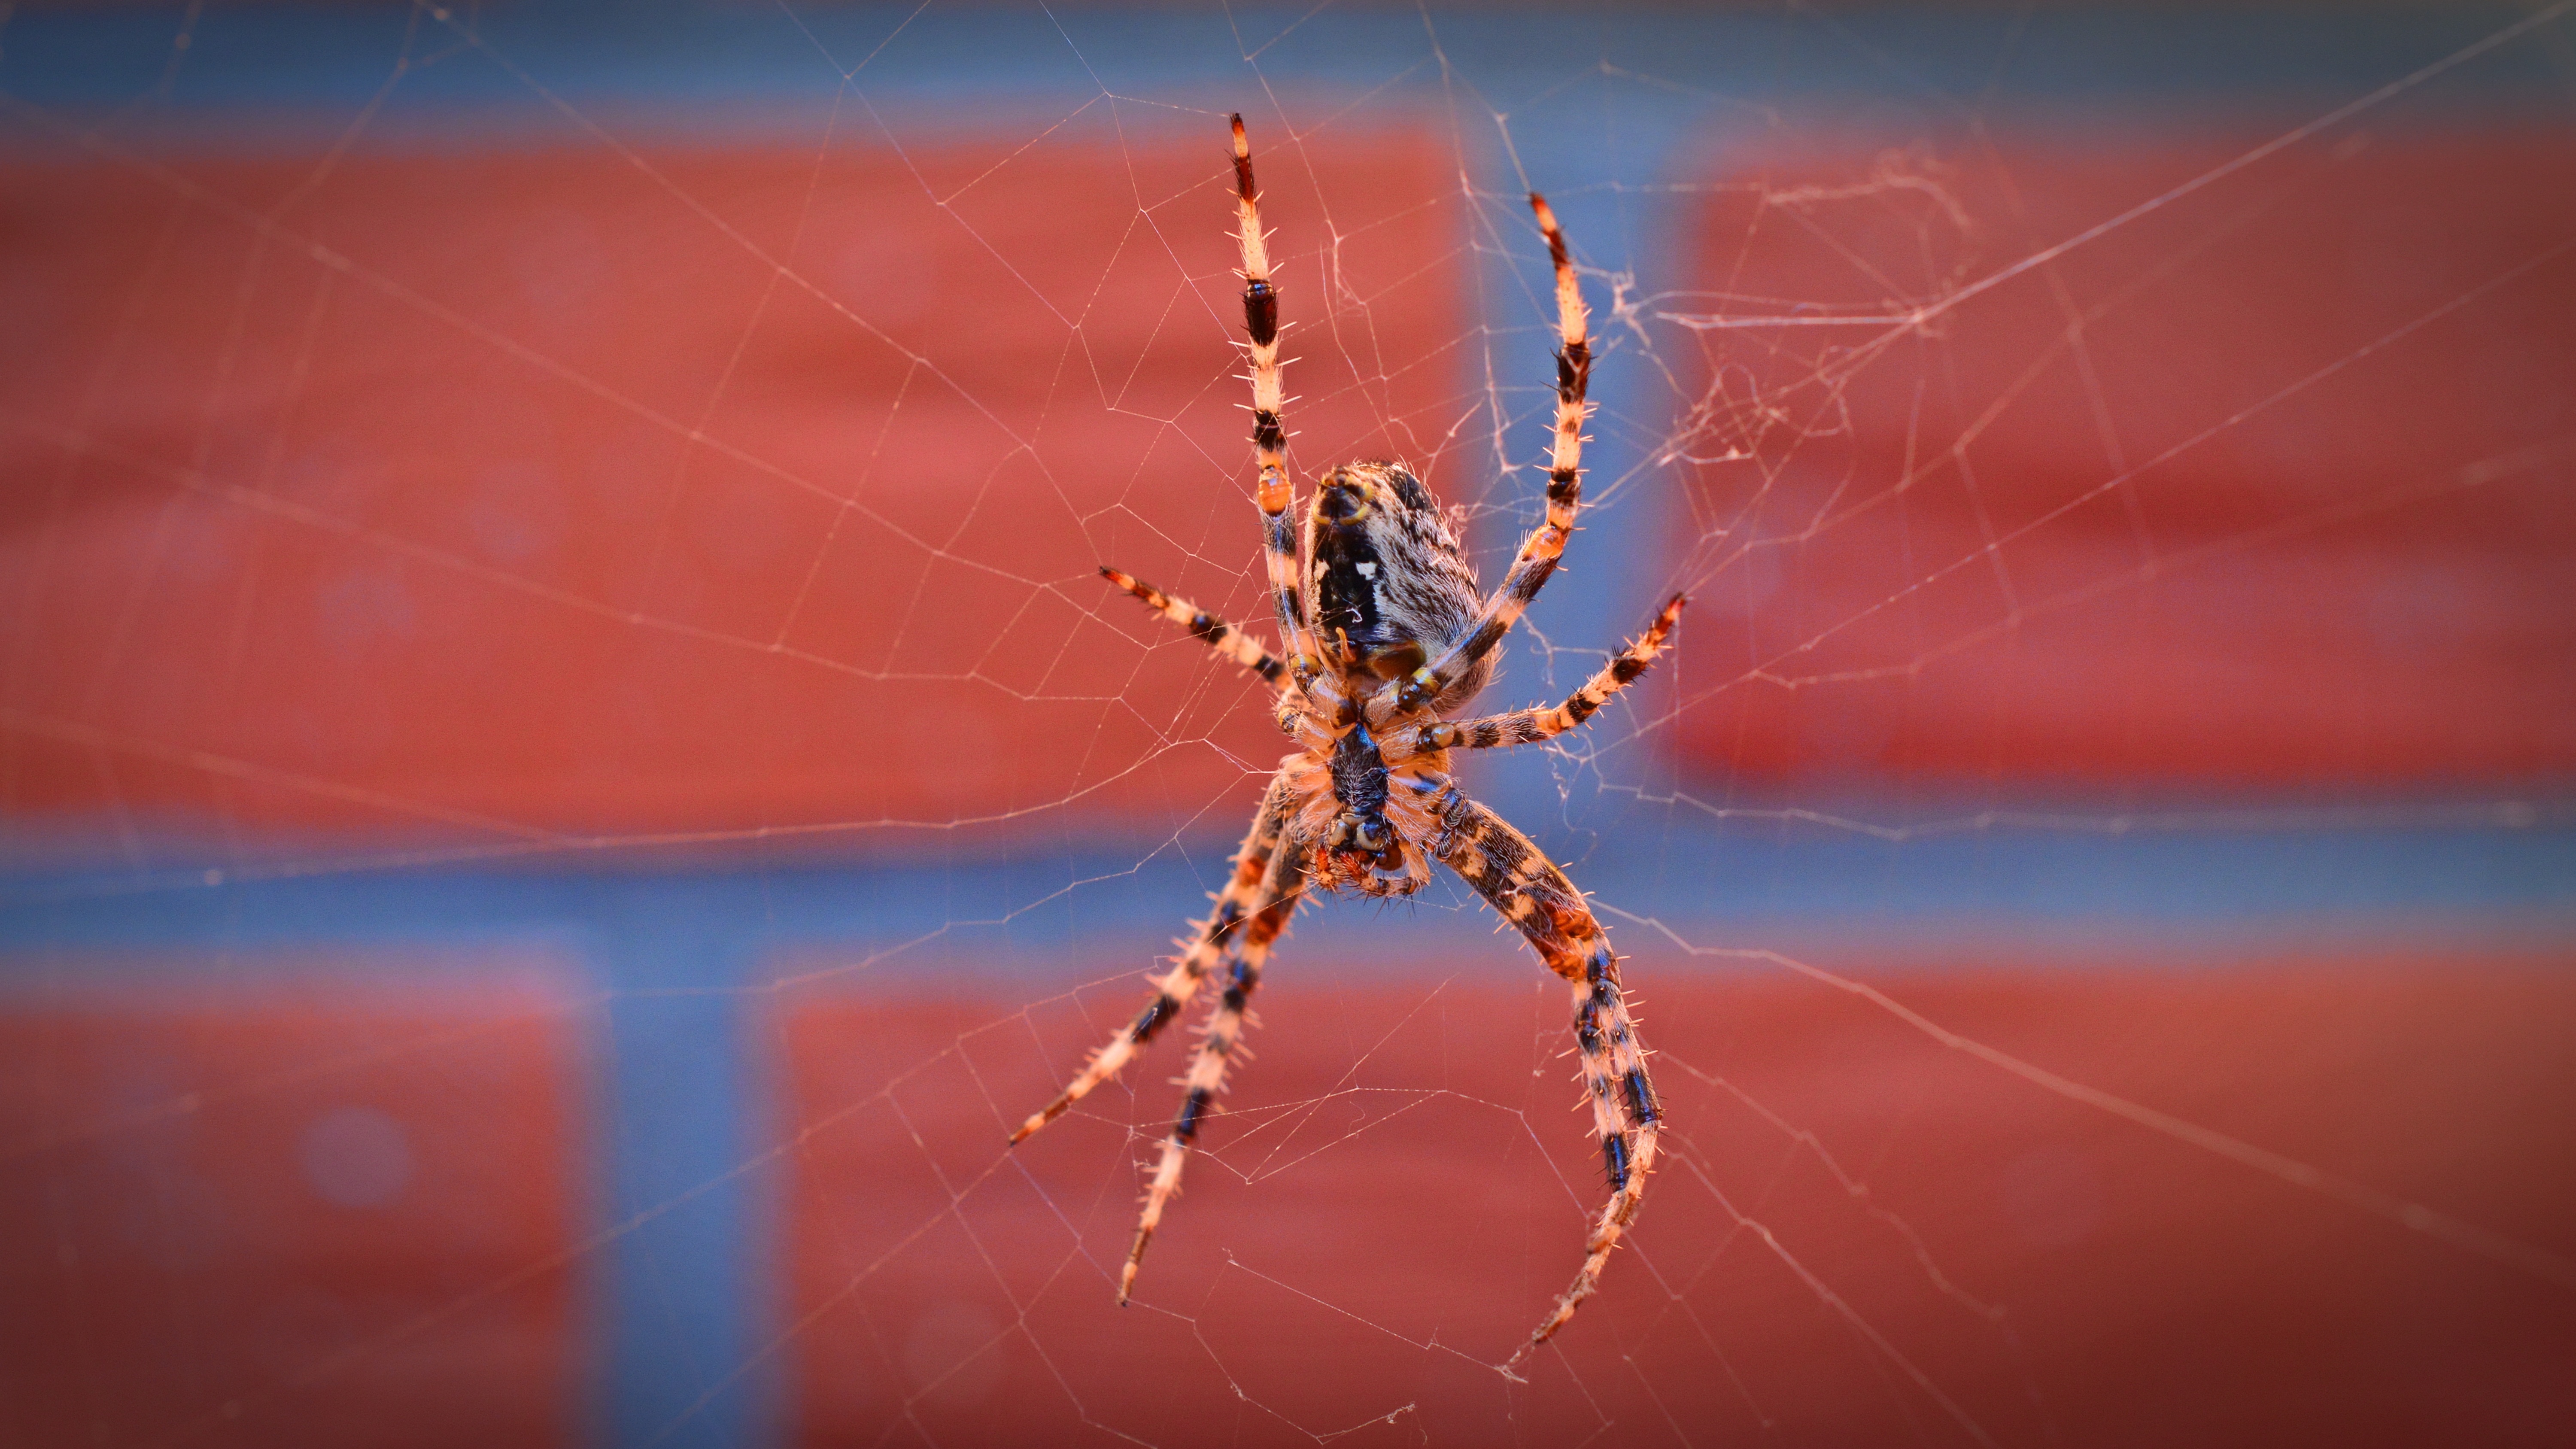
nature, photography, animal, insect, macro, close, material, invertebrate, spider web, close up, spider, arachnid, macro photography, arthropod, european garden spider, arachne, araneus, orb weaver spider